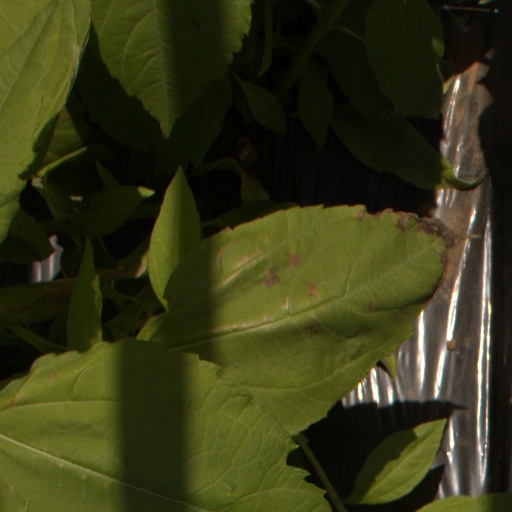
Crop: Jerusalem artichoke